New York Blood Center

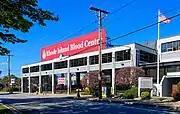
Rhode Island Blood Center, Providence

In 2019, New York Blood Center merged with the Rhode Island Blood Center (RIBC). The latter continues to do business as the Rhode Island Blood Center.